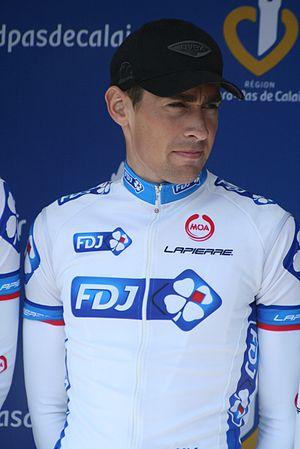
Présentation des coureurs au départ de la première étape Matthieu Ladagnous